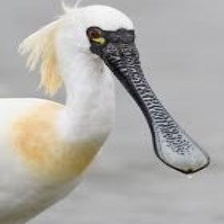
Species: BLACK FACED SPOONBILL
Scientific name: PLATALEA MINOR
ImageNet parent category: spoonbill